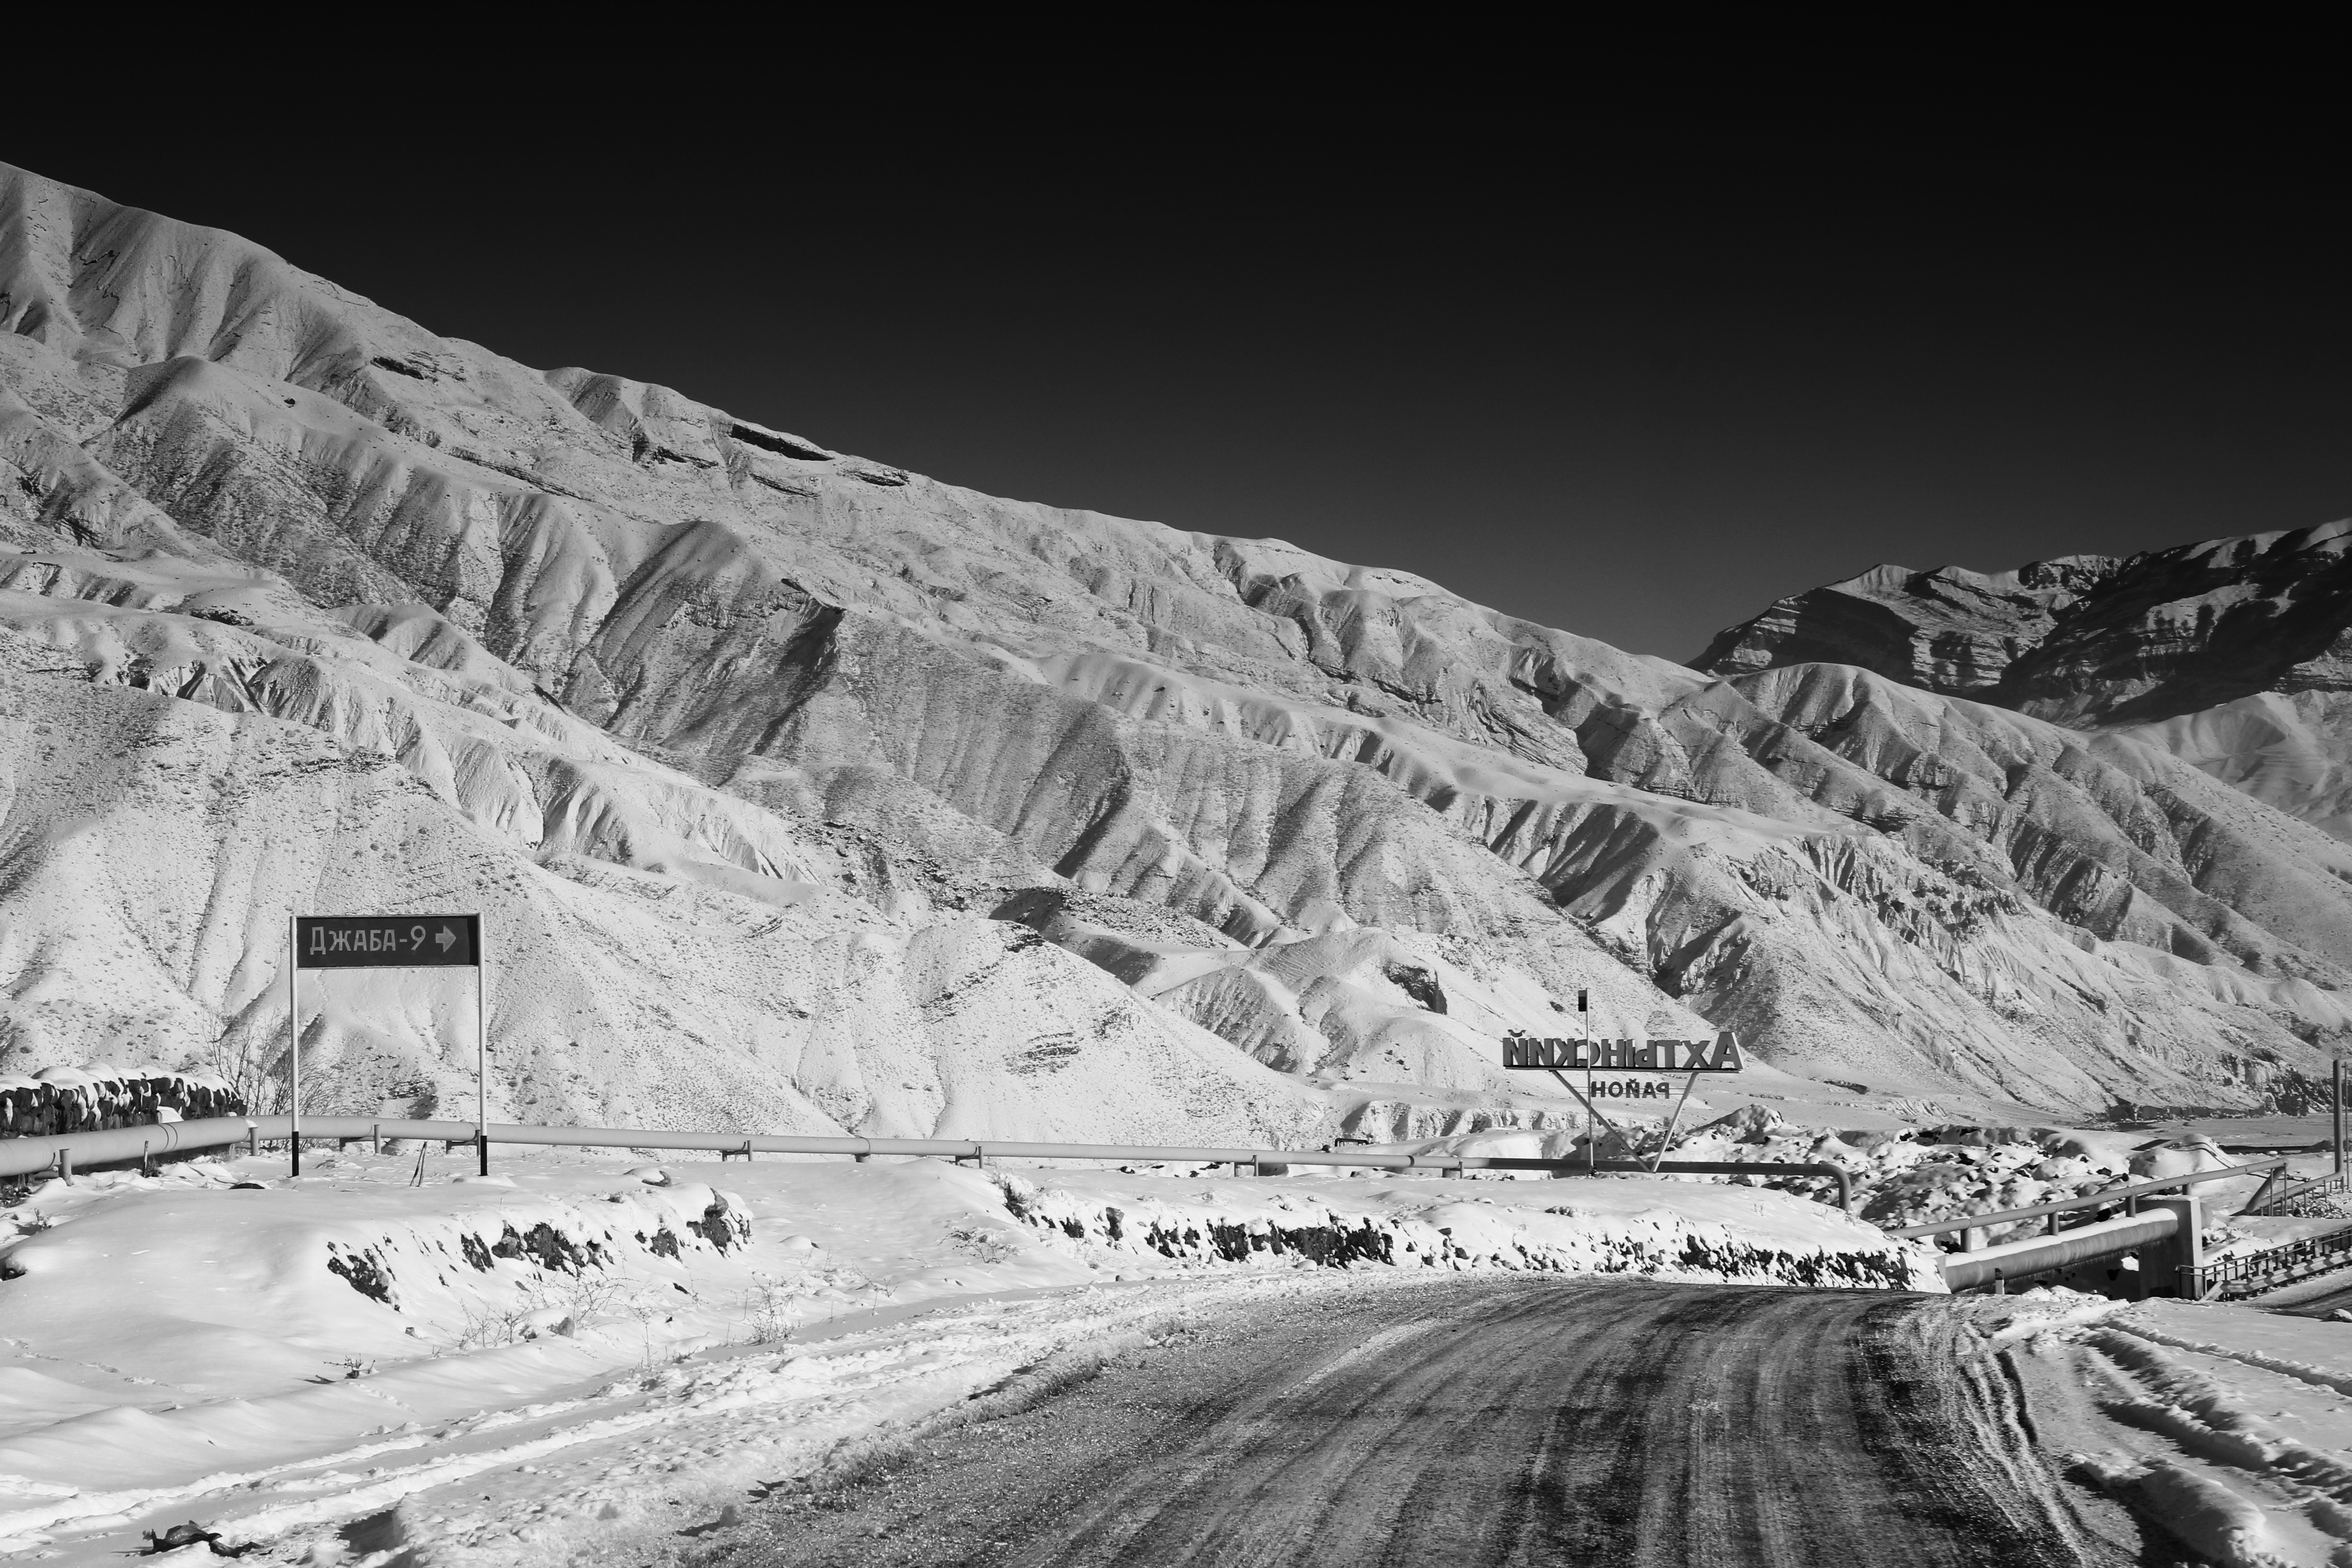
landscape, nature, mountain, snow, winter, black and white, sky, road, photography, countryside, mountain range, ice, scenic, monochrome, terrain, outside, mountains, russia, aerial photography, mountain pass, monochrome photography, geological phenomenon